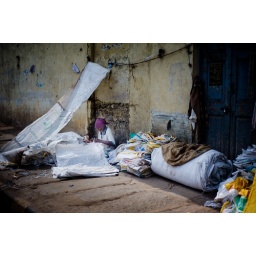
A man repairs plastic produce sacks on the street near the City Market in Bangalore.